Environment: real
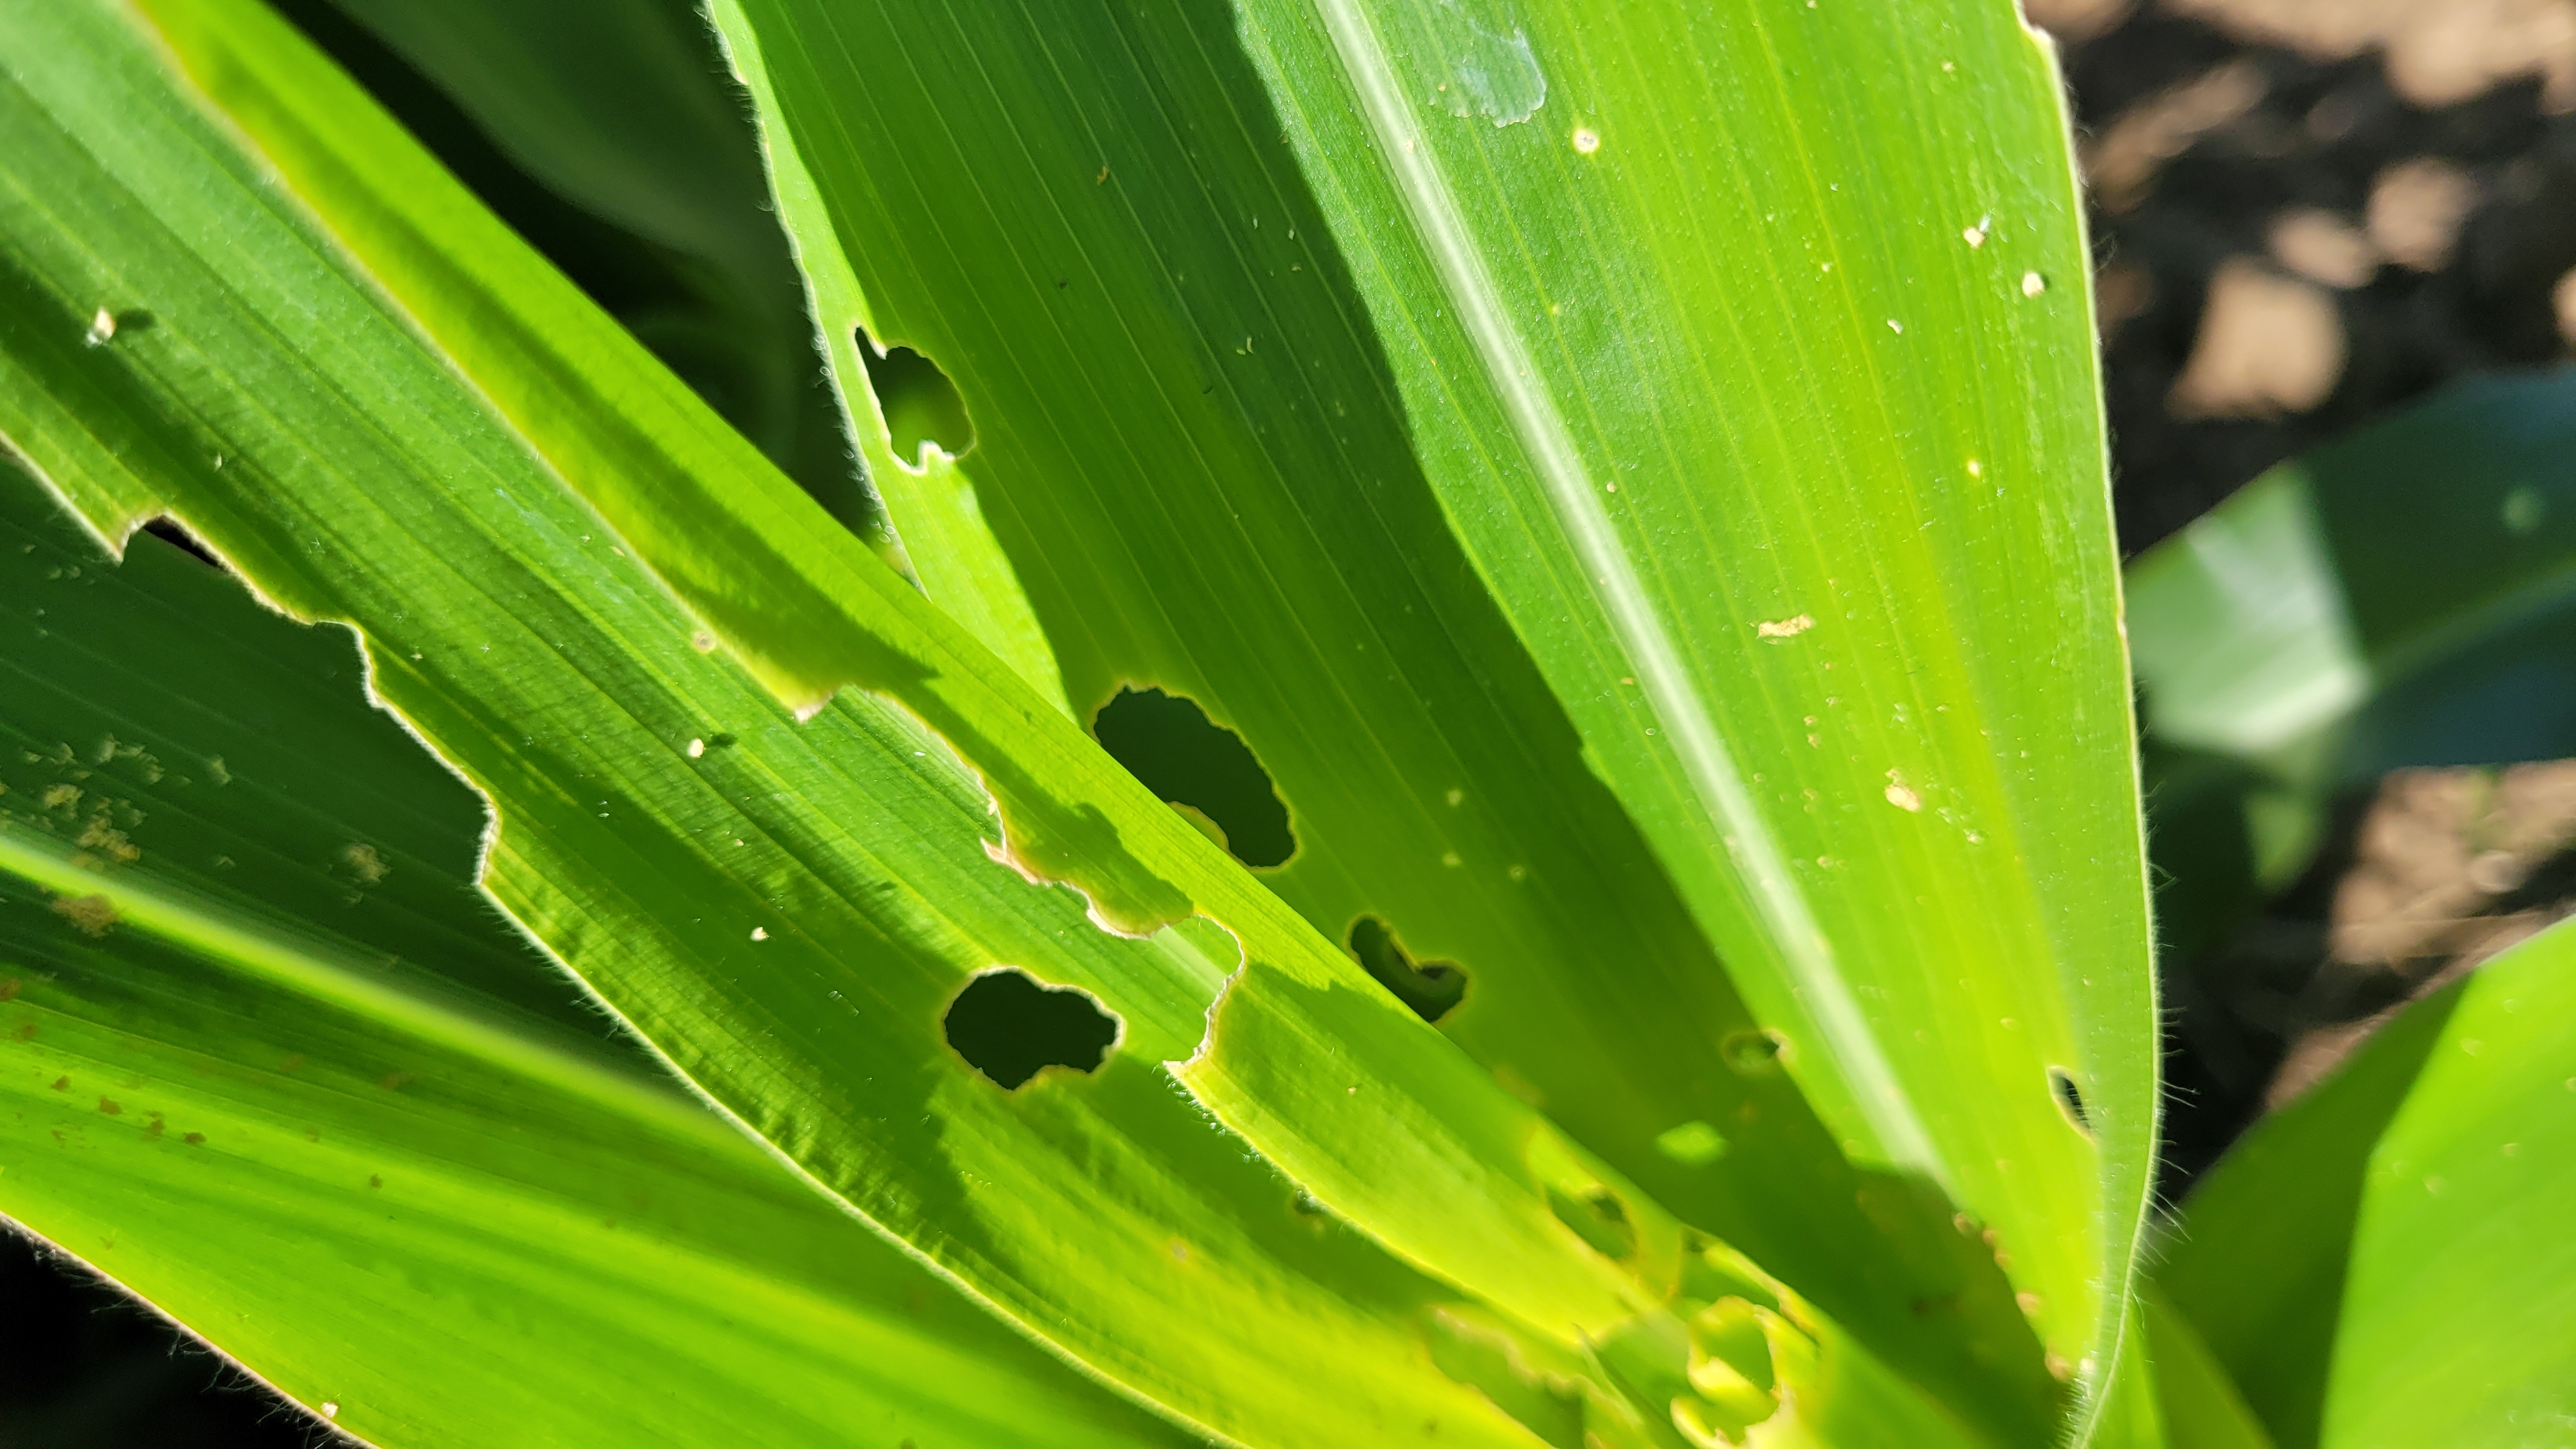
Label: fall_armyworm